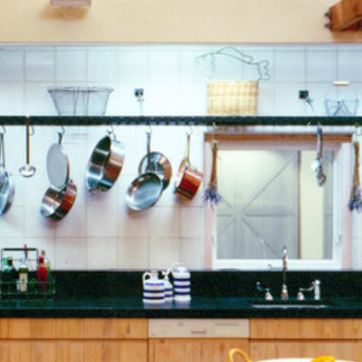
Material: metal